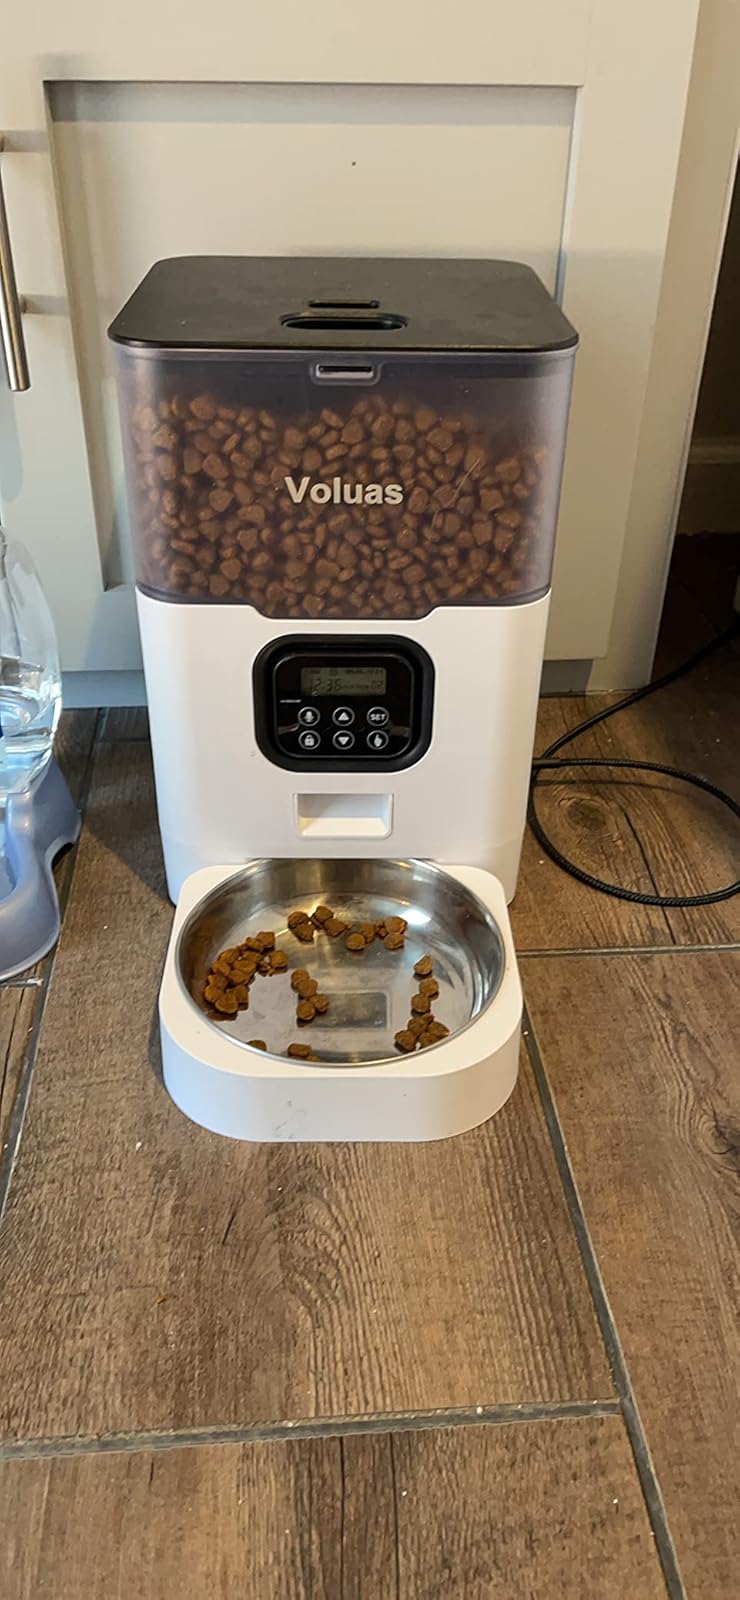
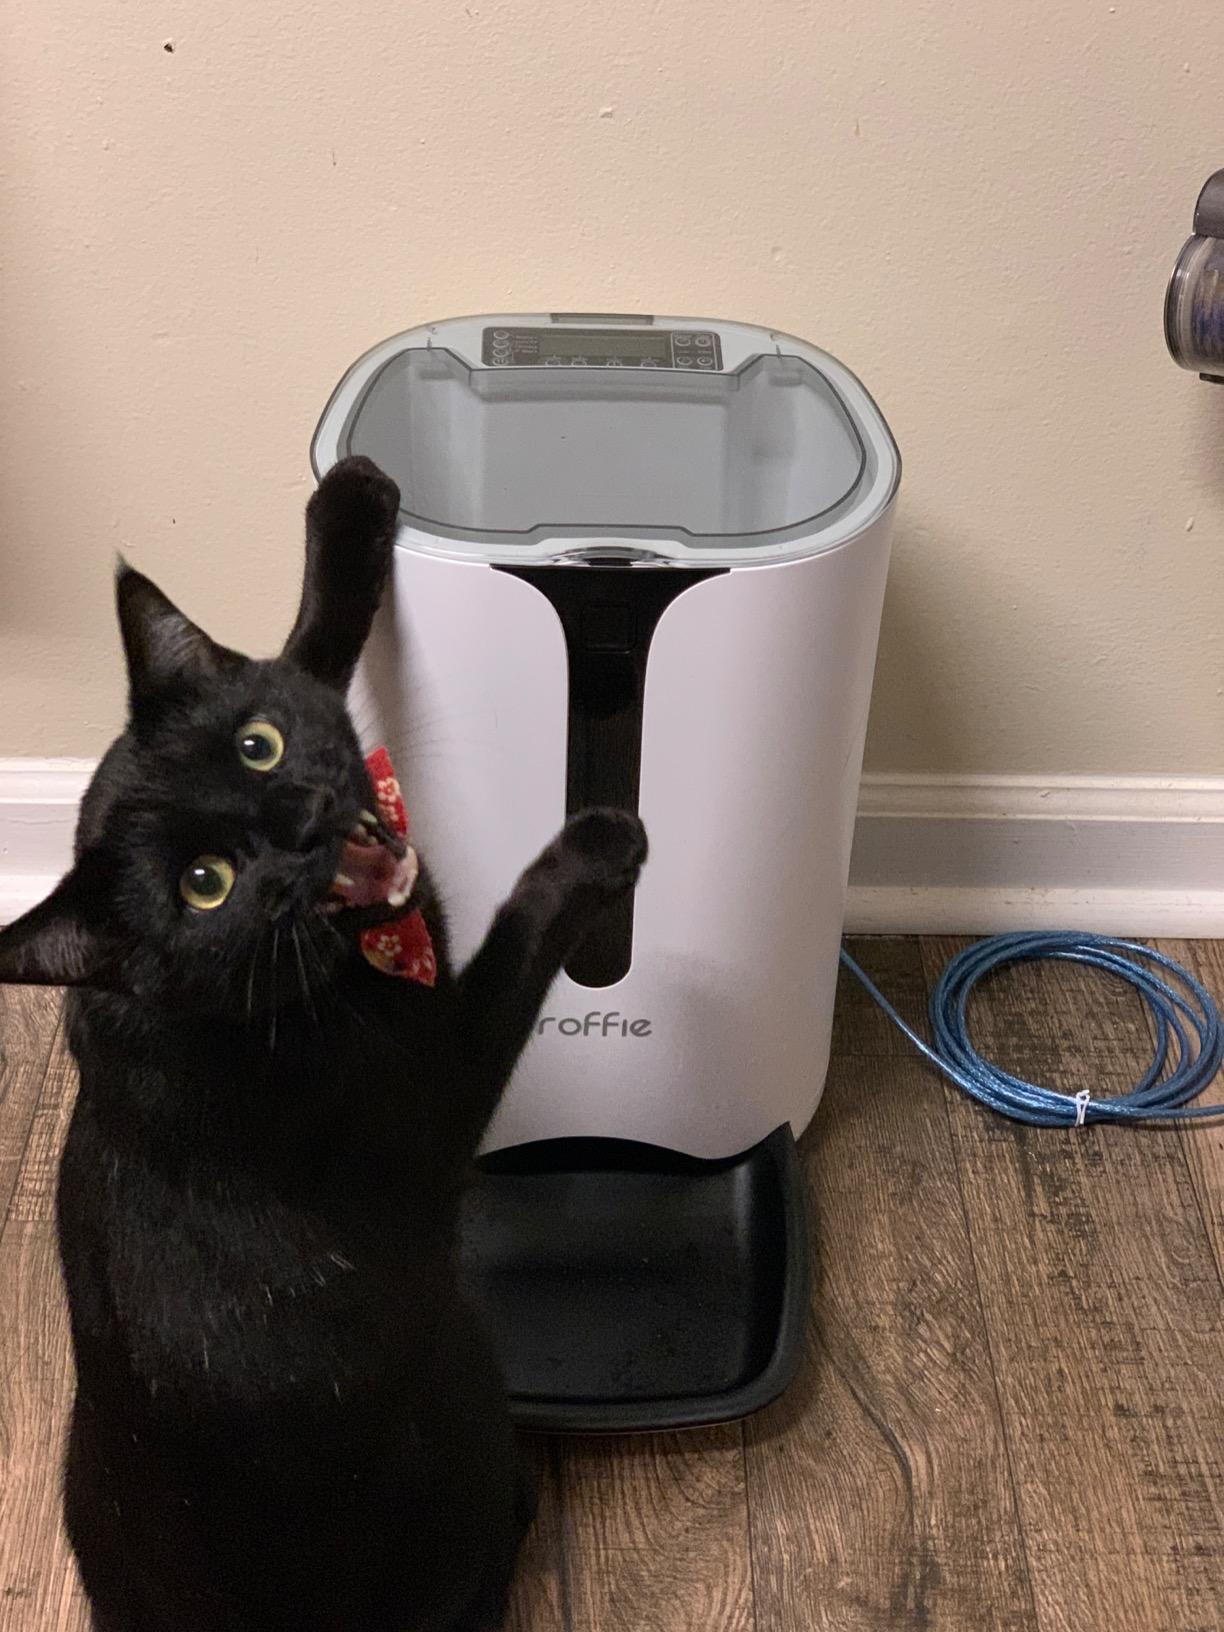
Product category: items_feeder
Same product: no